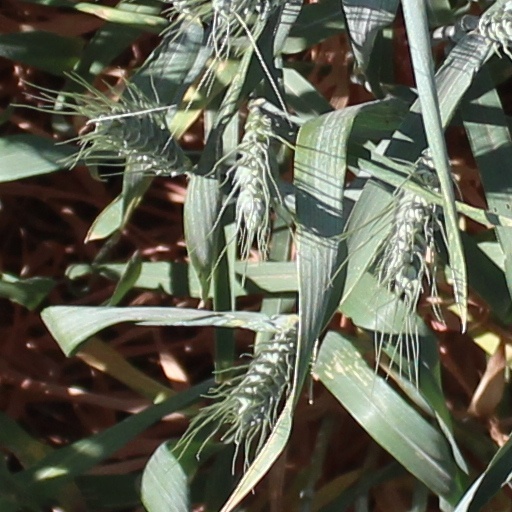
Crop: wheat